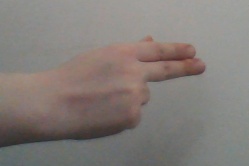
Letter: ain